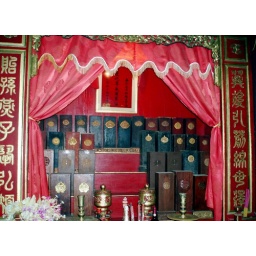
Each book represents a person in the ancestry of the family